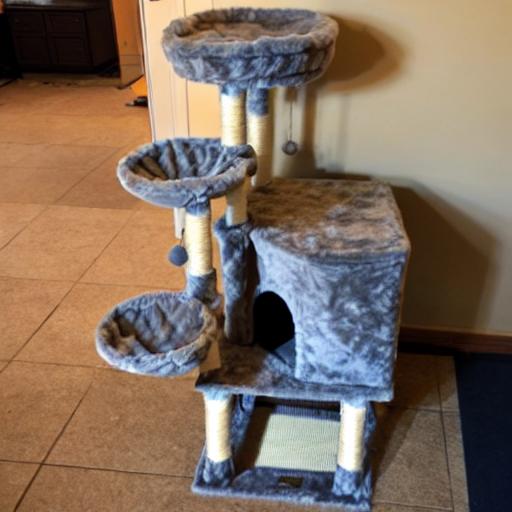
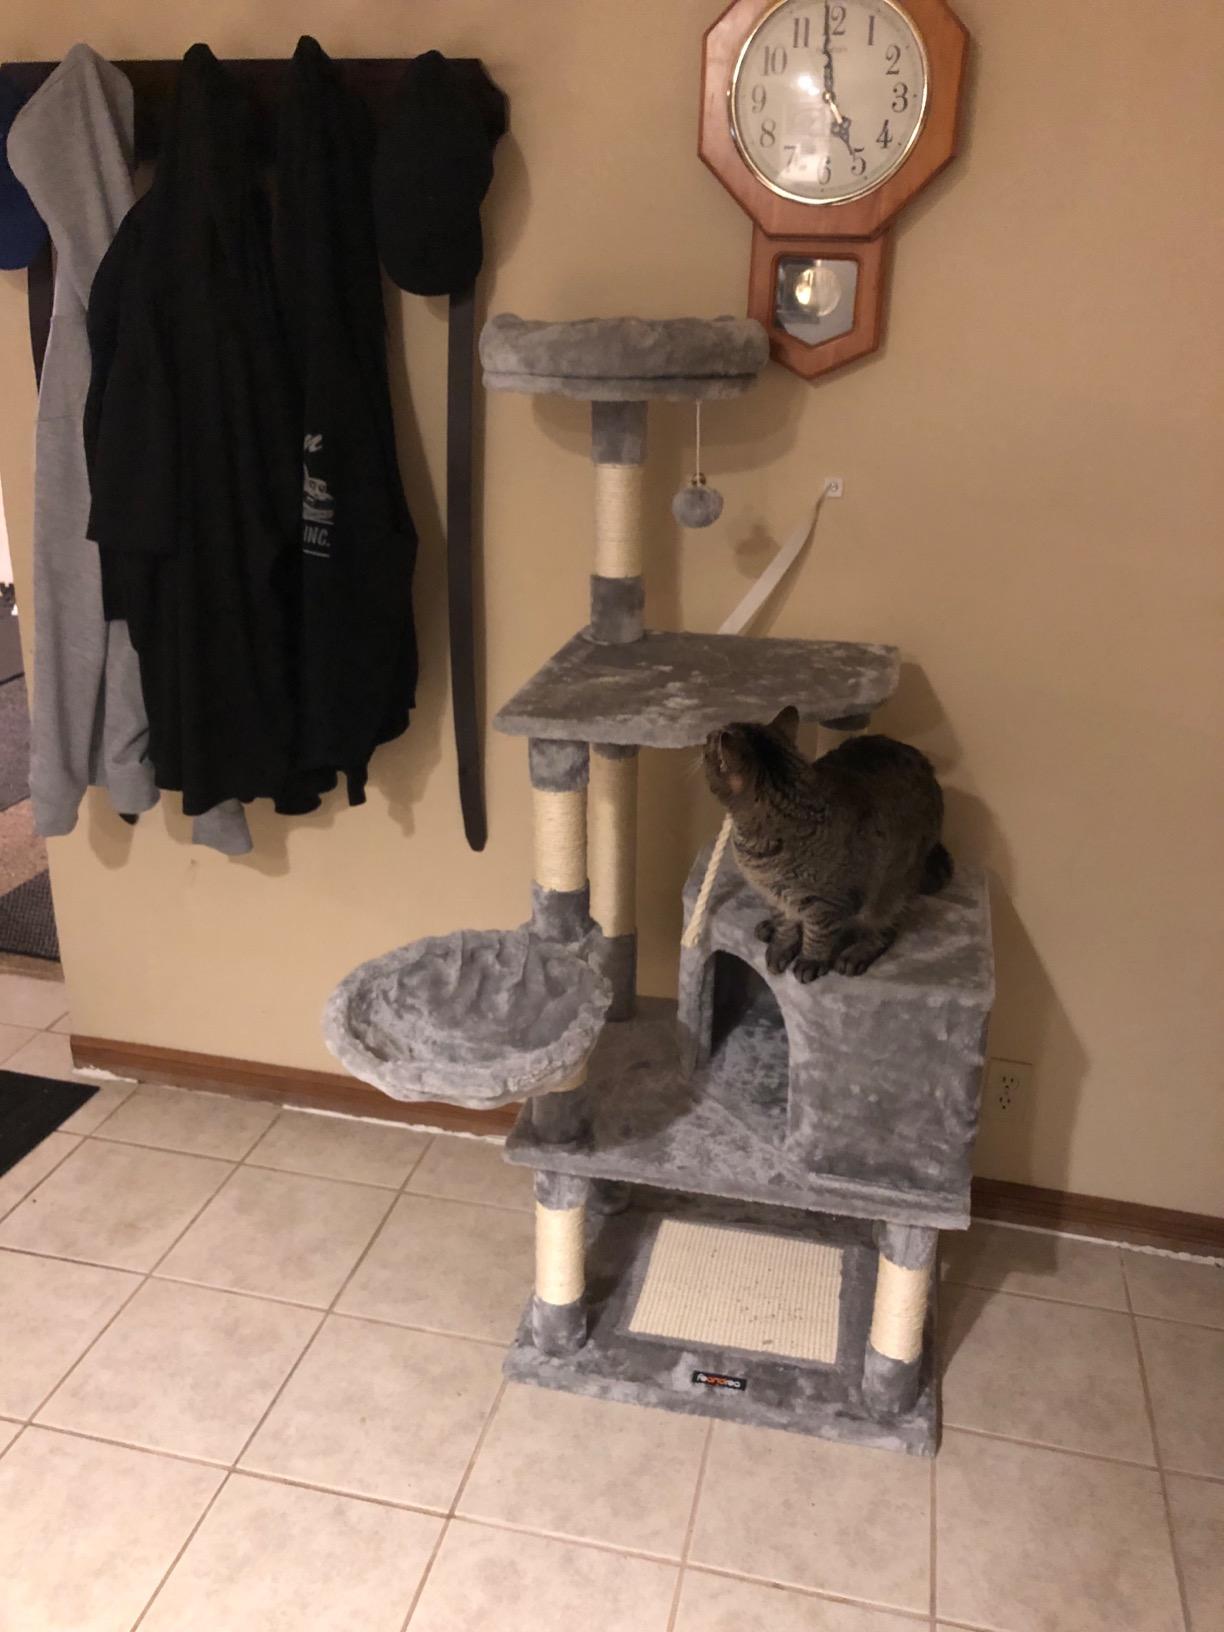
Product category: items_cat tree
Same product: no